Waltzes, Op. 34 (Chopin)

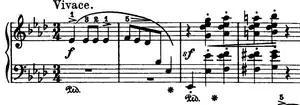
Opening of the waltz

Being among the longest of Chopin's waltzes, this waltz is in A-flat major. The piece is introduced with a fanfare before modulating to D-flat major for a dreamy middle section. The A-flat material is succeeded by a coda, which leads to the end of the piece. This waltz was dedicated to Josefina von Thun-Hohenstein.